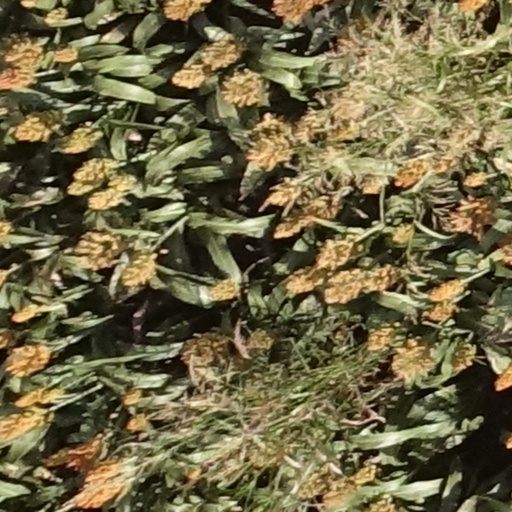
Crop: sorghum